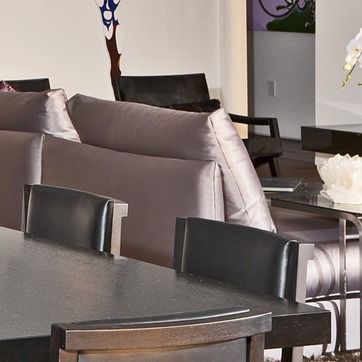
Material: leather